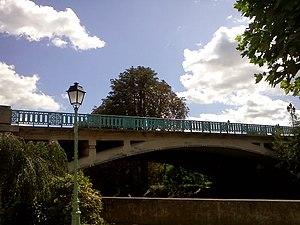
Champigny-sur-Marne est une commune d'Île-de-France, située dans le Val-de-Marne, au sein de la banlieue sud-est de Paris, bordée de deux côtés par la Marne.